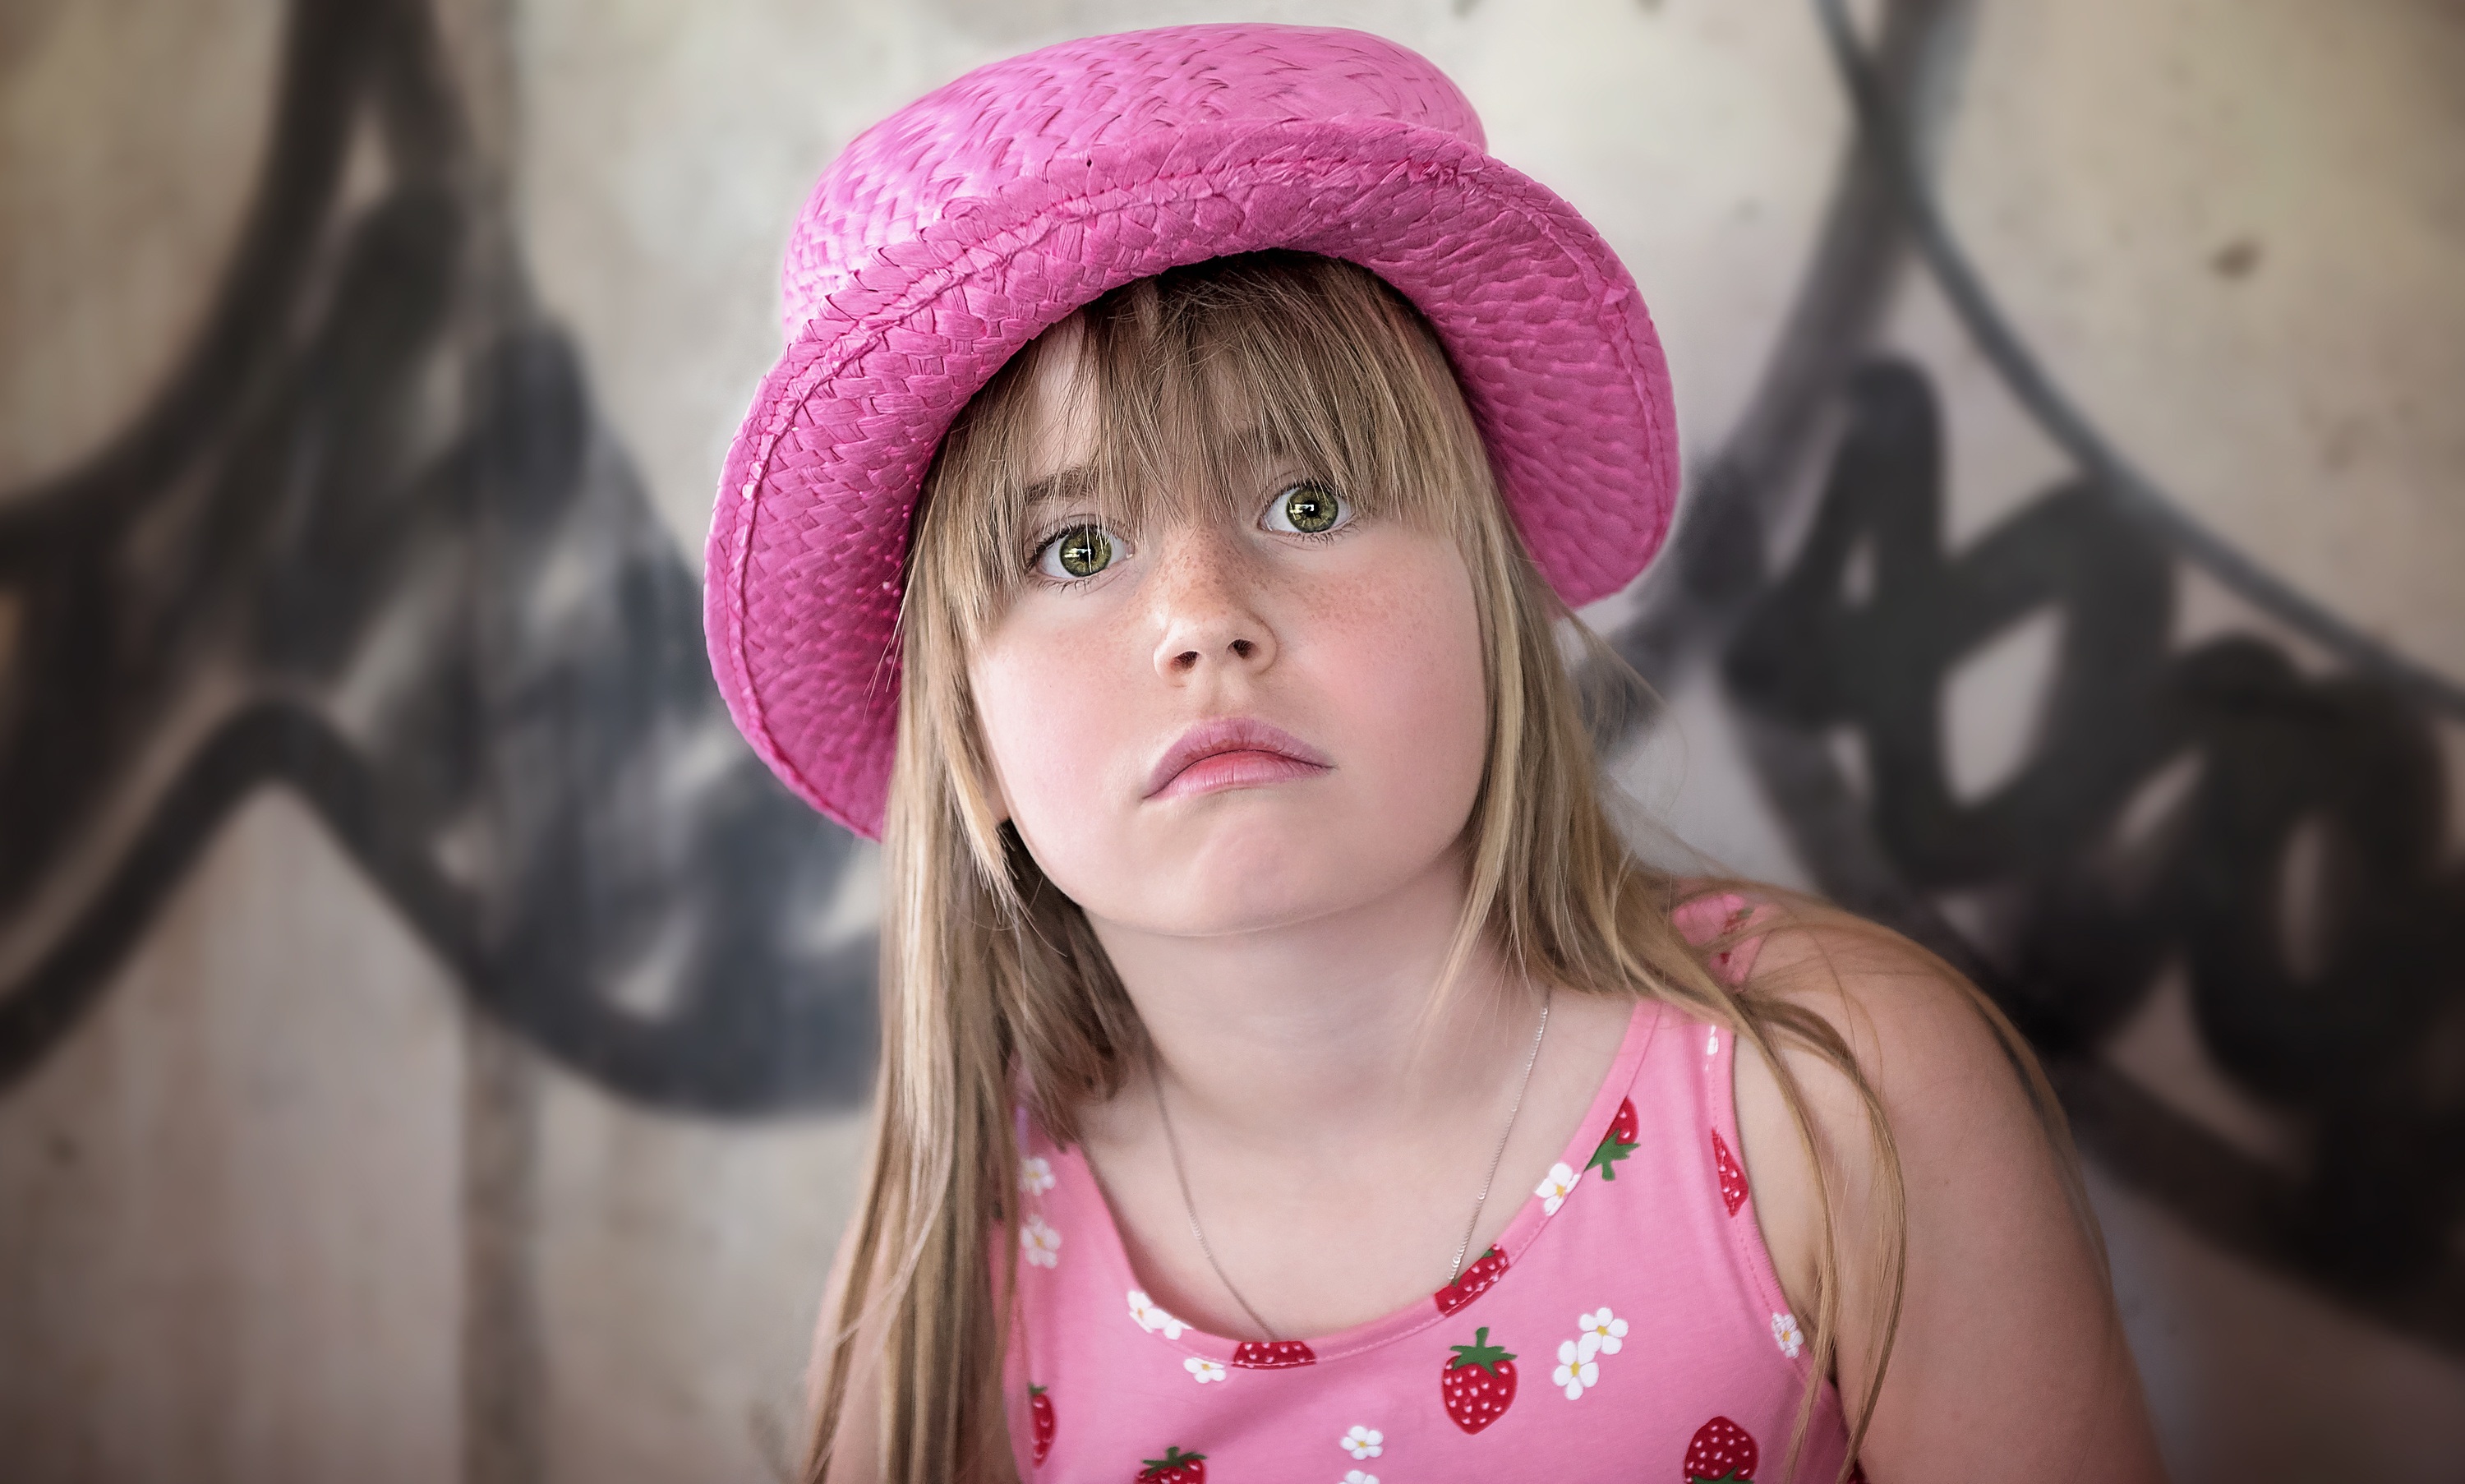
person, girl, photography, flower, view, portrait, model, red, color, child, human, hat, fashion, clothing, lady, pink, close, facial expression, smile, sad, face, dress, infant, toddler, eye, head, skin, beauty, organ, sweetness, emotion, portrait photography